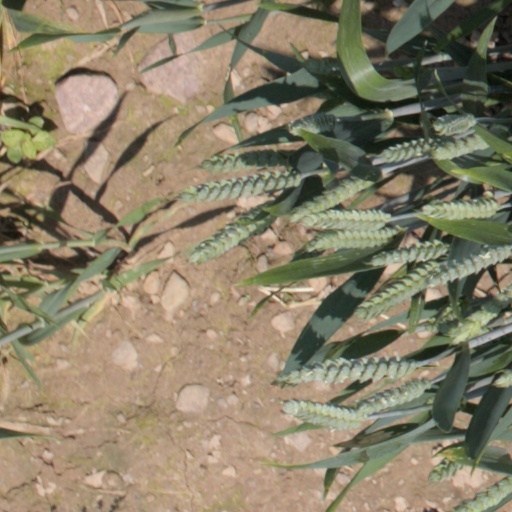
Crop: wheat